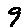
Label: 9